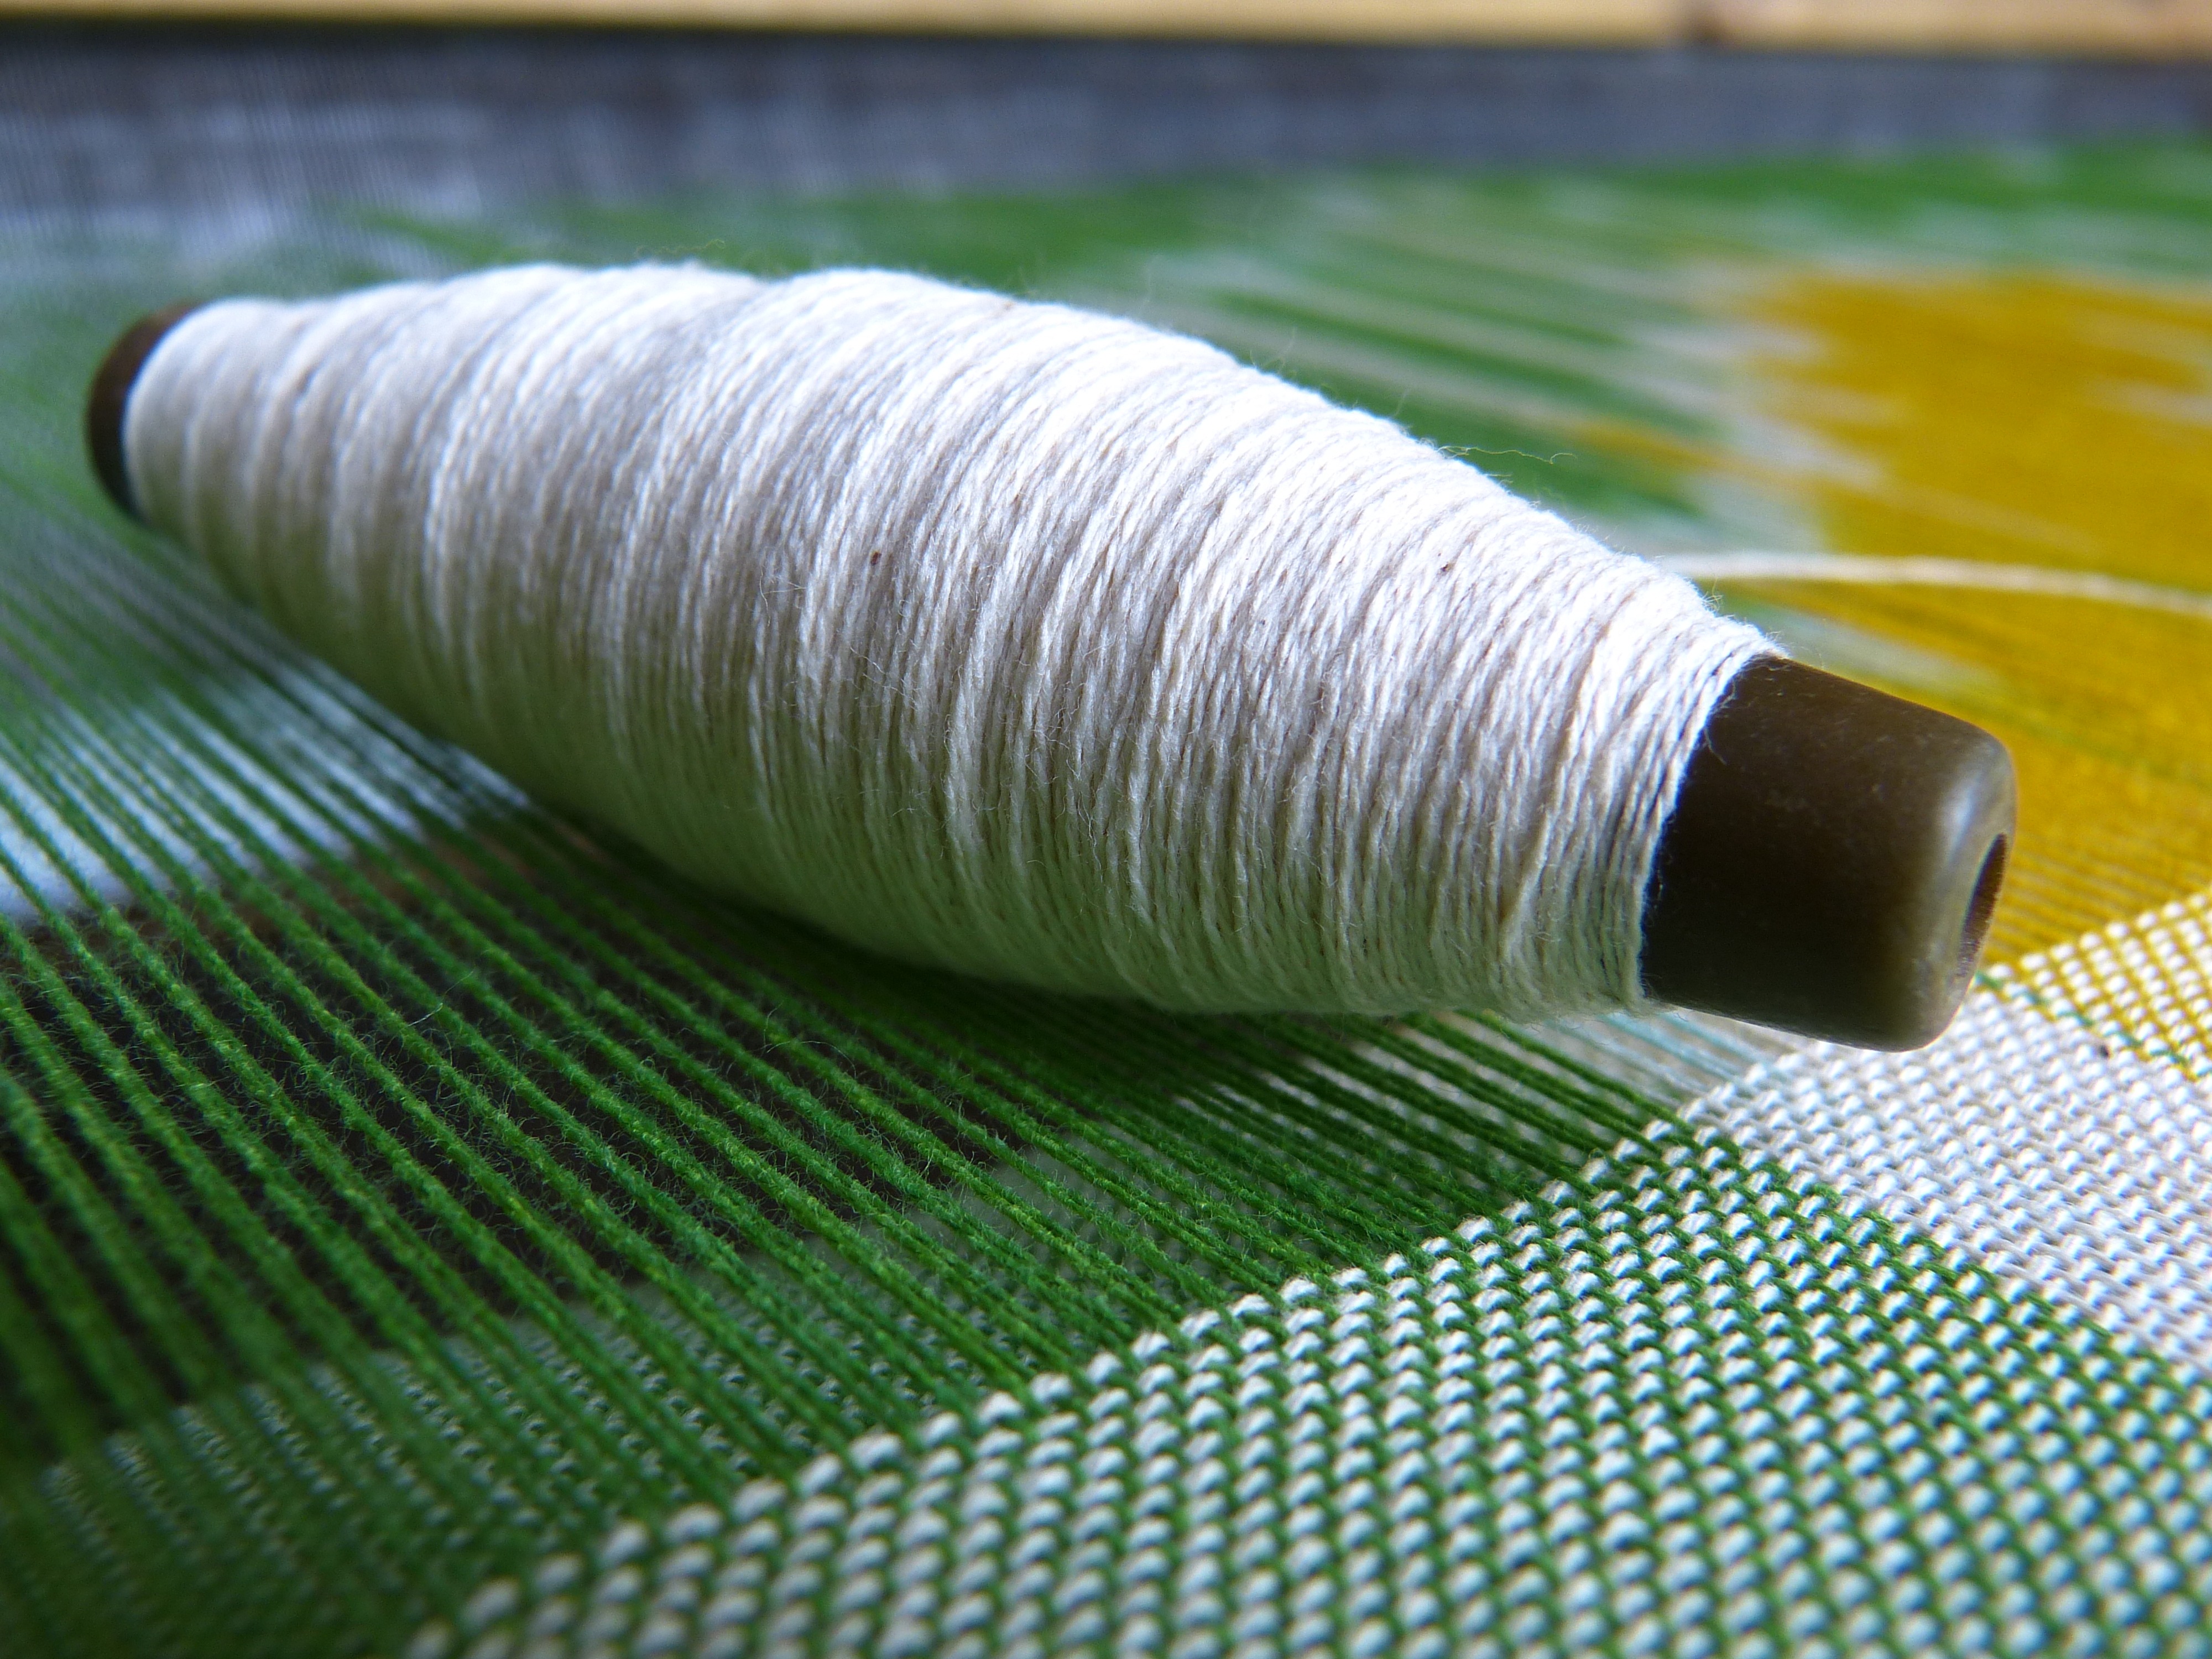
green, yarn, material, weave, fabric, thread, textile, art, silk, thread spool, plastic wrap